Indo-Greek Kingdom

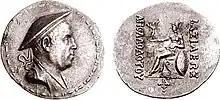

In India, the Maurya dynasty was overthrown around 185 BC when Pushyamitra Shunga, the commander-in-chief of Mauryan Imperial forces and a Brahmin, assassinated the last of the Mauryan emperors Brihadratha. Pushyamitra Shunga then ascended the throne and established the Shunga Empire, which extended its control as far west as the Punjab.